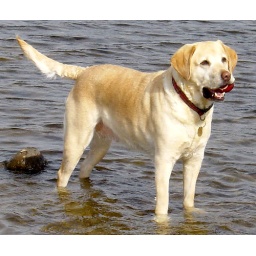
My lovely dog - sadly no longer with us.Never happier with a ball in the mouth and in the water!